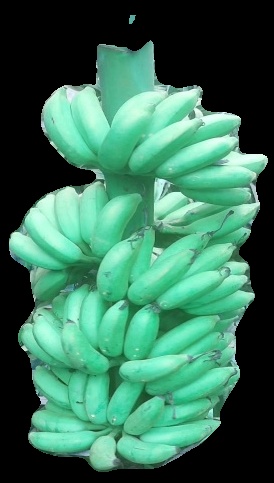
Variety: elakki-bale
Grade: grade1